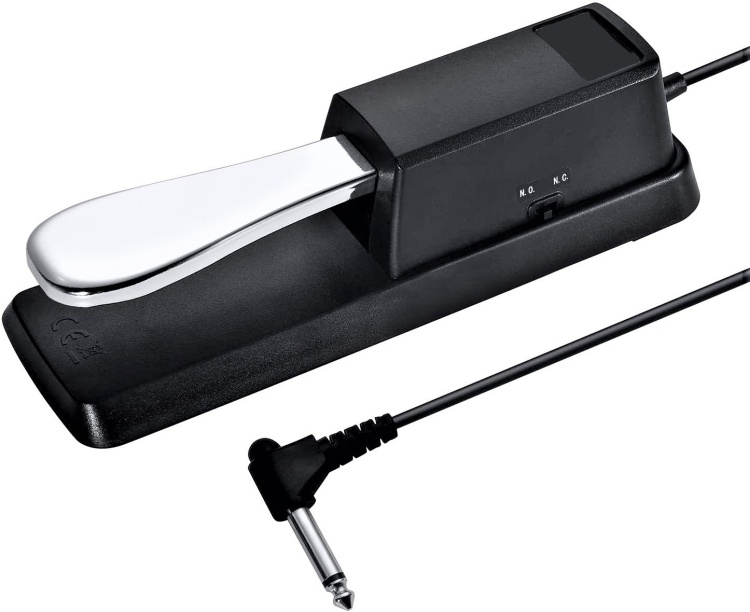
PL-02 6.35mm Connector Piano Sustain Pedal MIDI Synthesizer Pedal Musical Instrument Accessories
Brand: IFESONS
1. Suitable for pianos, electronic pianos, MIDI keyboards, synthesizers and other equipment 2. Metal and plastic contact parts are added with silicone pads to give the pedal a protective function, reduce friction, prolong life and effectively reduce noise 3. Pedal includes a polarity switch, suitable for most electronic pianos, keyboards, synthesizers and digital pianos, compatible with 1/4-inch inputs 4. Rubberized foot pedals to avoid slipping and provide durability 5. Made of ABS engineering plastic with chrome plated finish for a beautiful appearance 6. Plug: 6.35mm 7. Material: ABS+metal 8. Size: about 23 x 7.5 x 6cm 9. Weight: about 350g
Category: Arts & Entertainment > Hobbies & Creative Arts > Musical Instrument & Orchestra Accessories > Musical Keyboard Accessories > Sustain Pedals > Damper